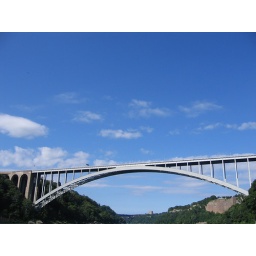
That might have been the bridge we went over to cross into Canada later.